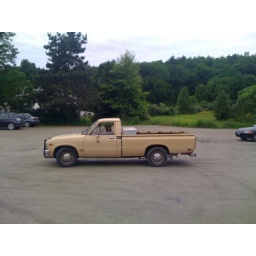
There was a cute dog in this truck outside the co-op